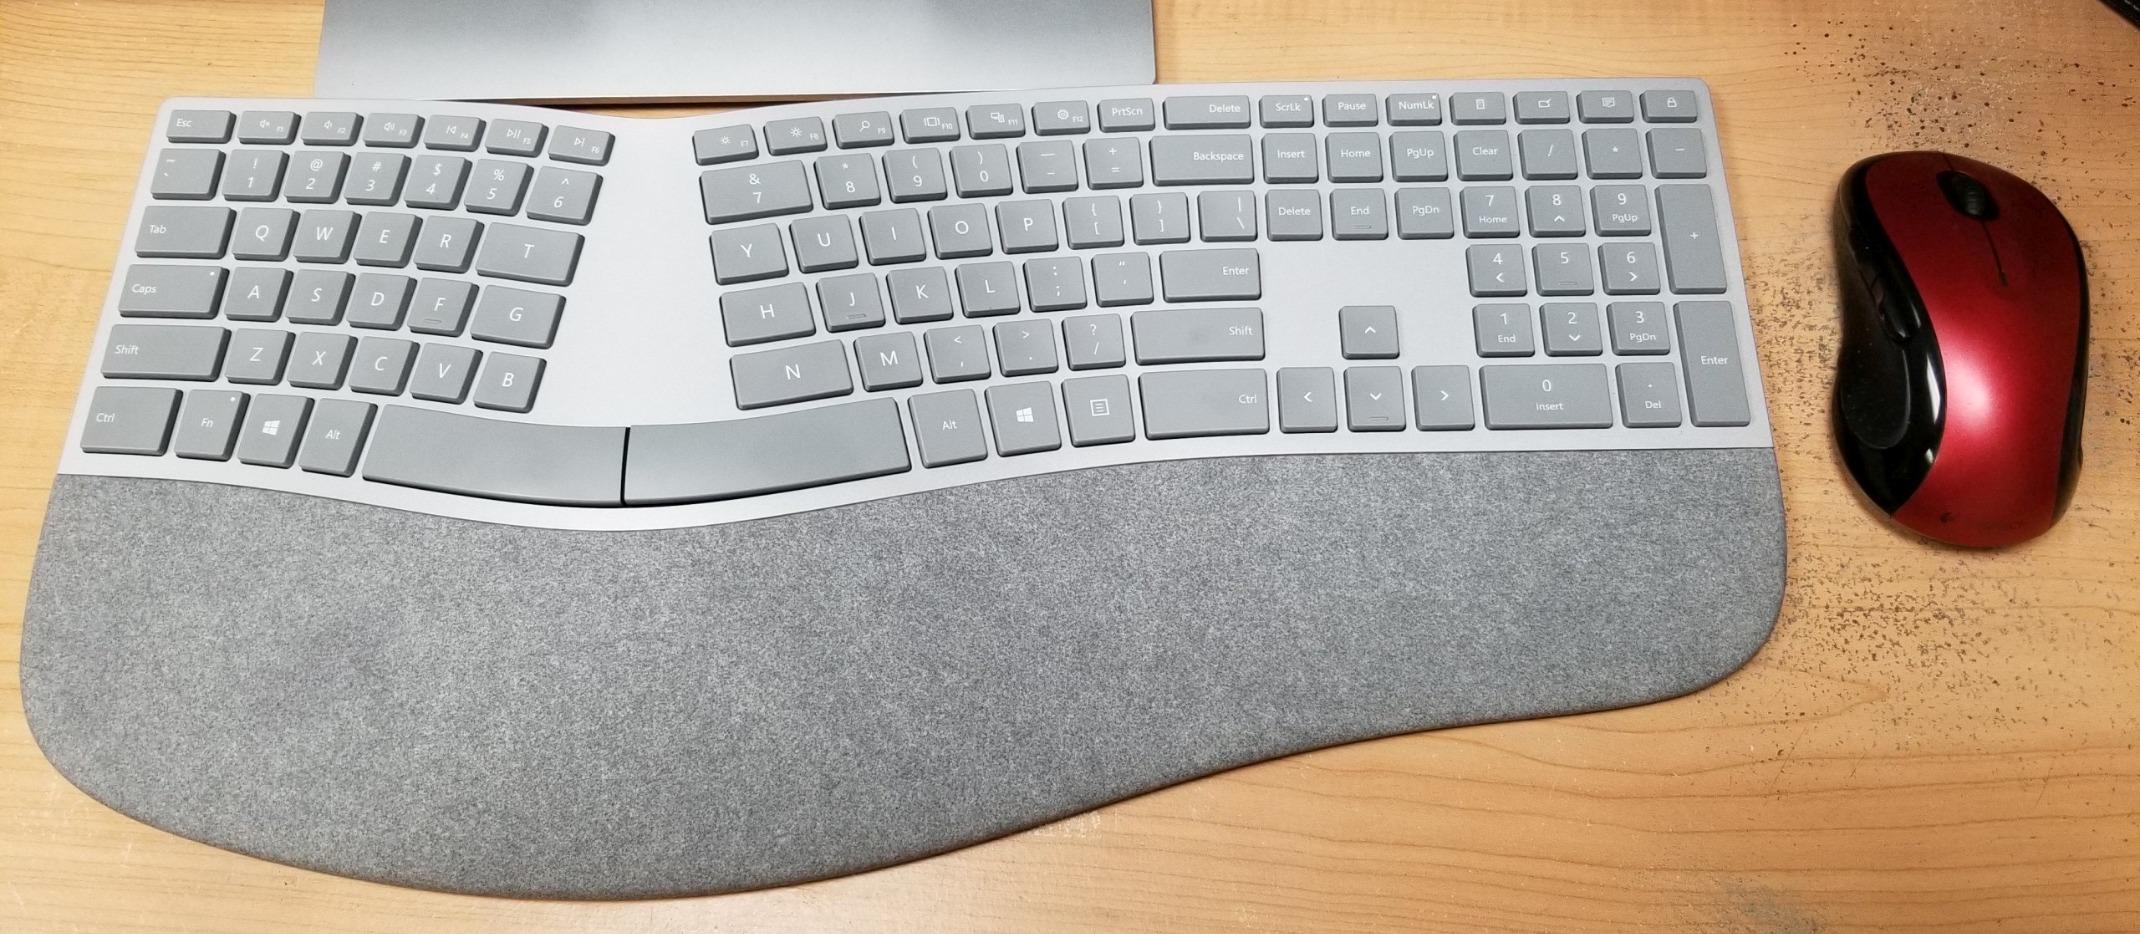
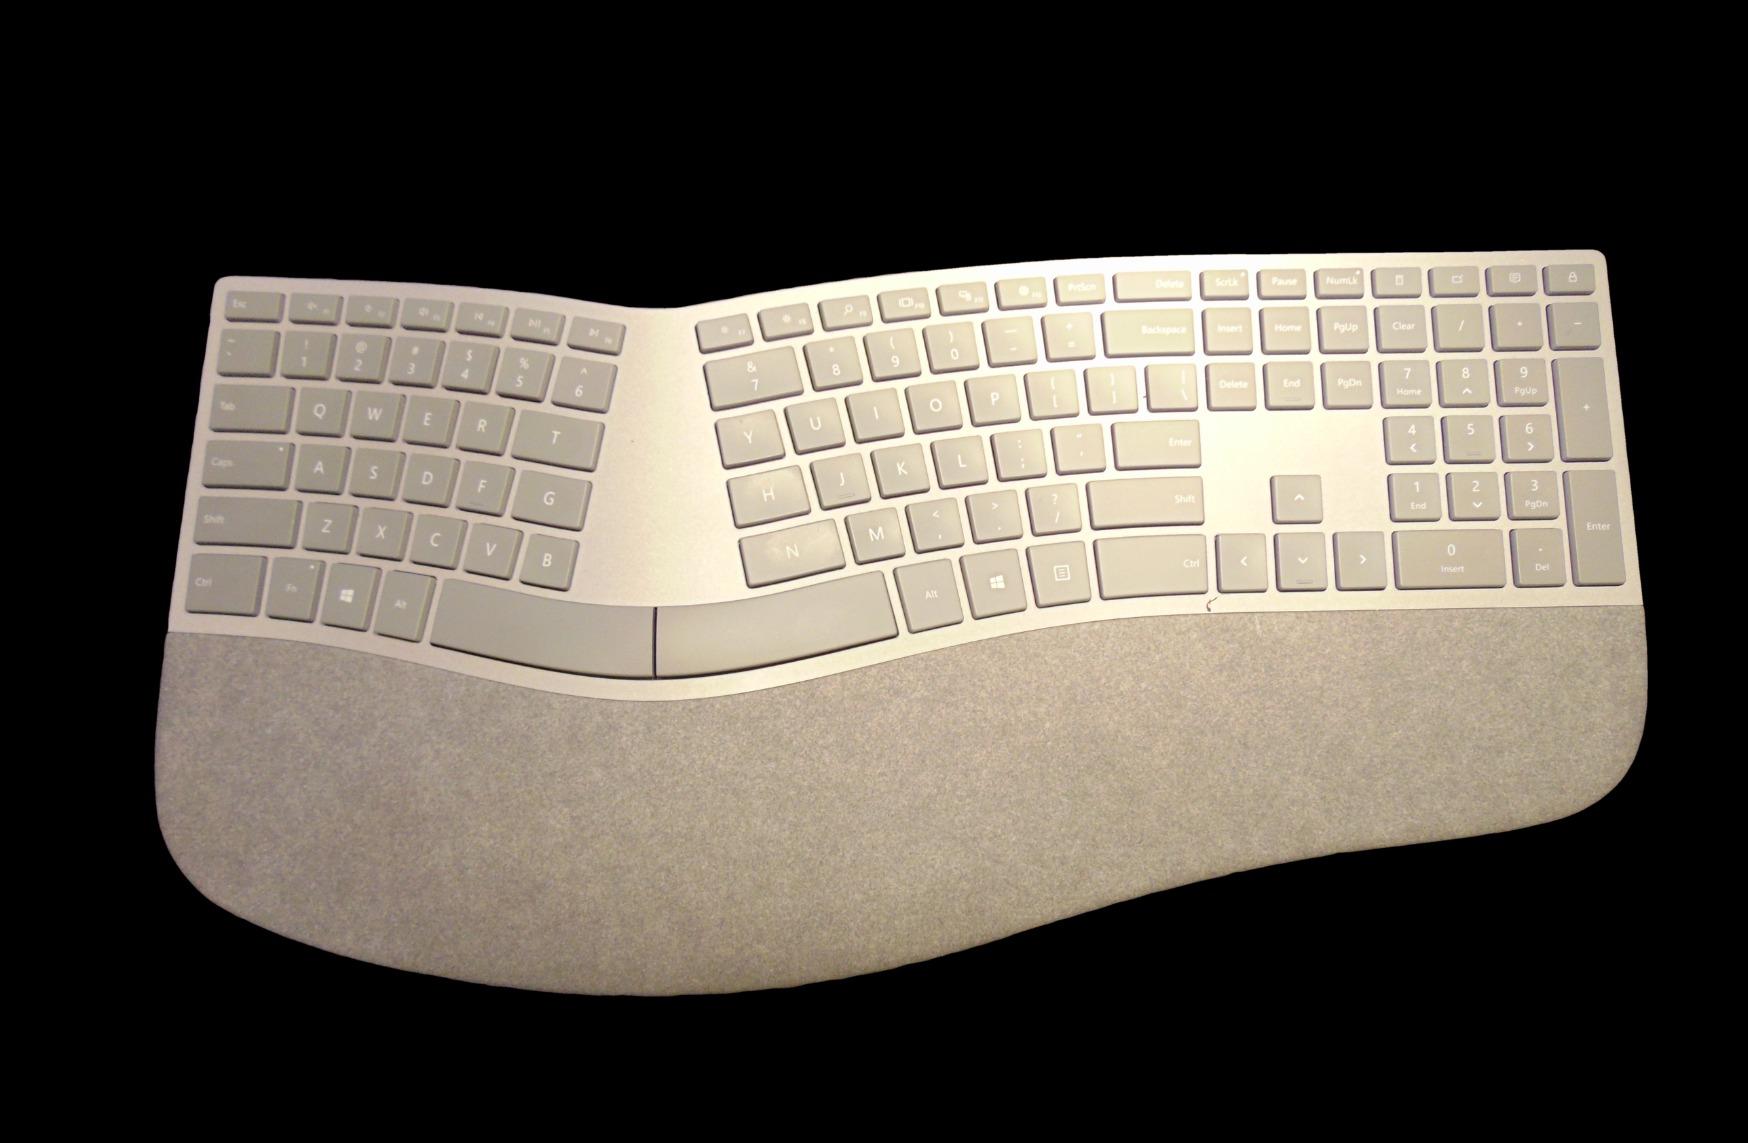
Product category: keyboard
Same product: yes